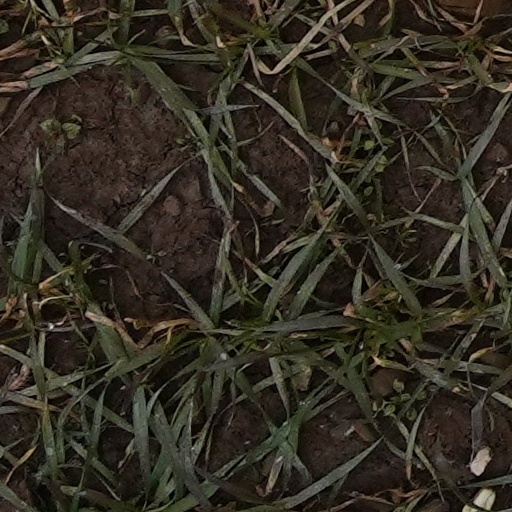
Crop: wheat